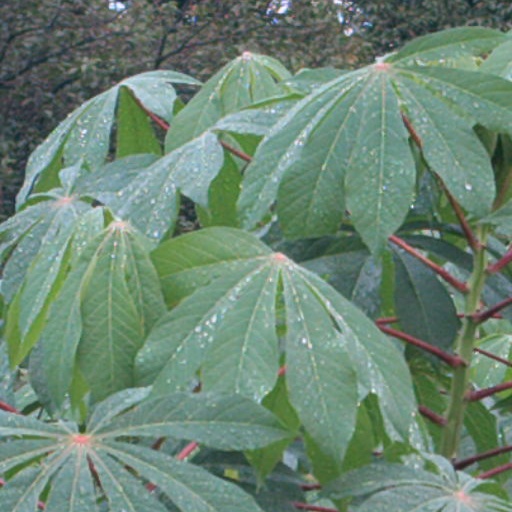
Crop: cassava